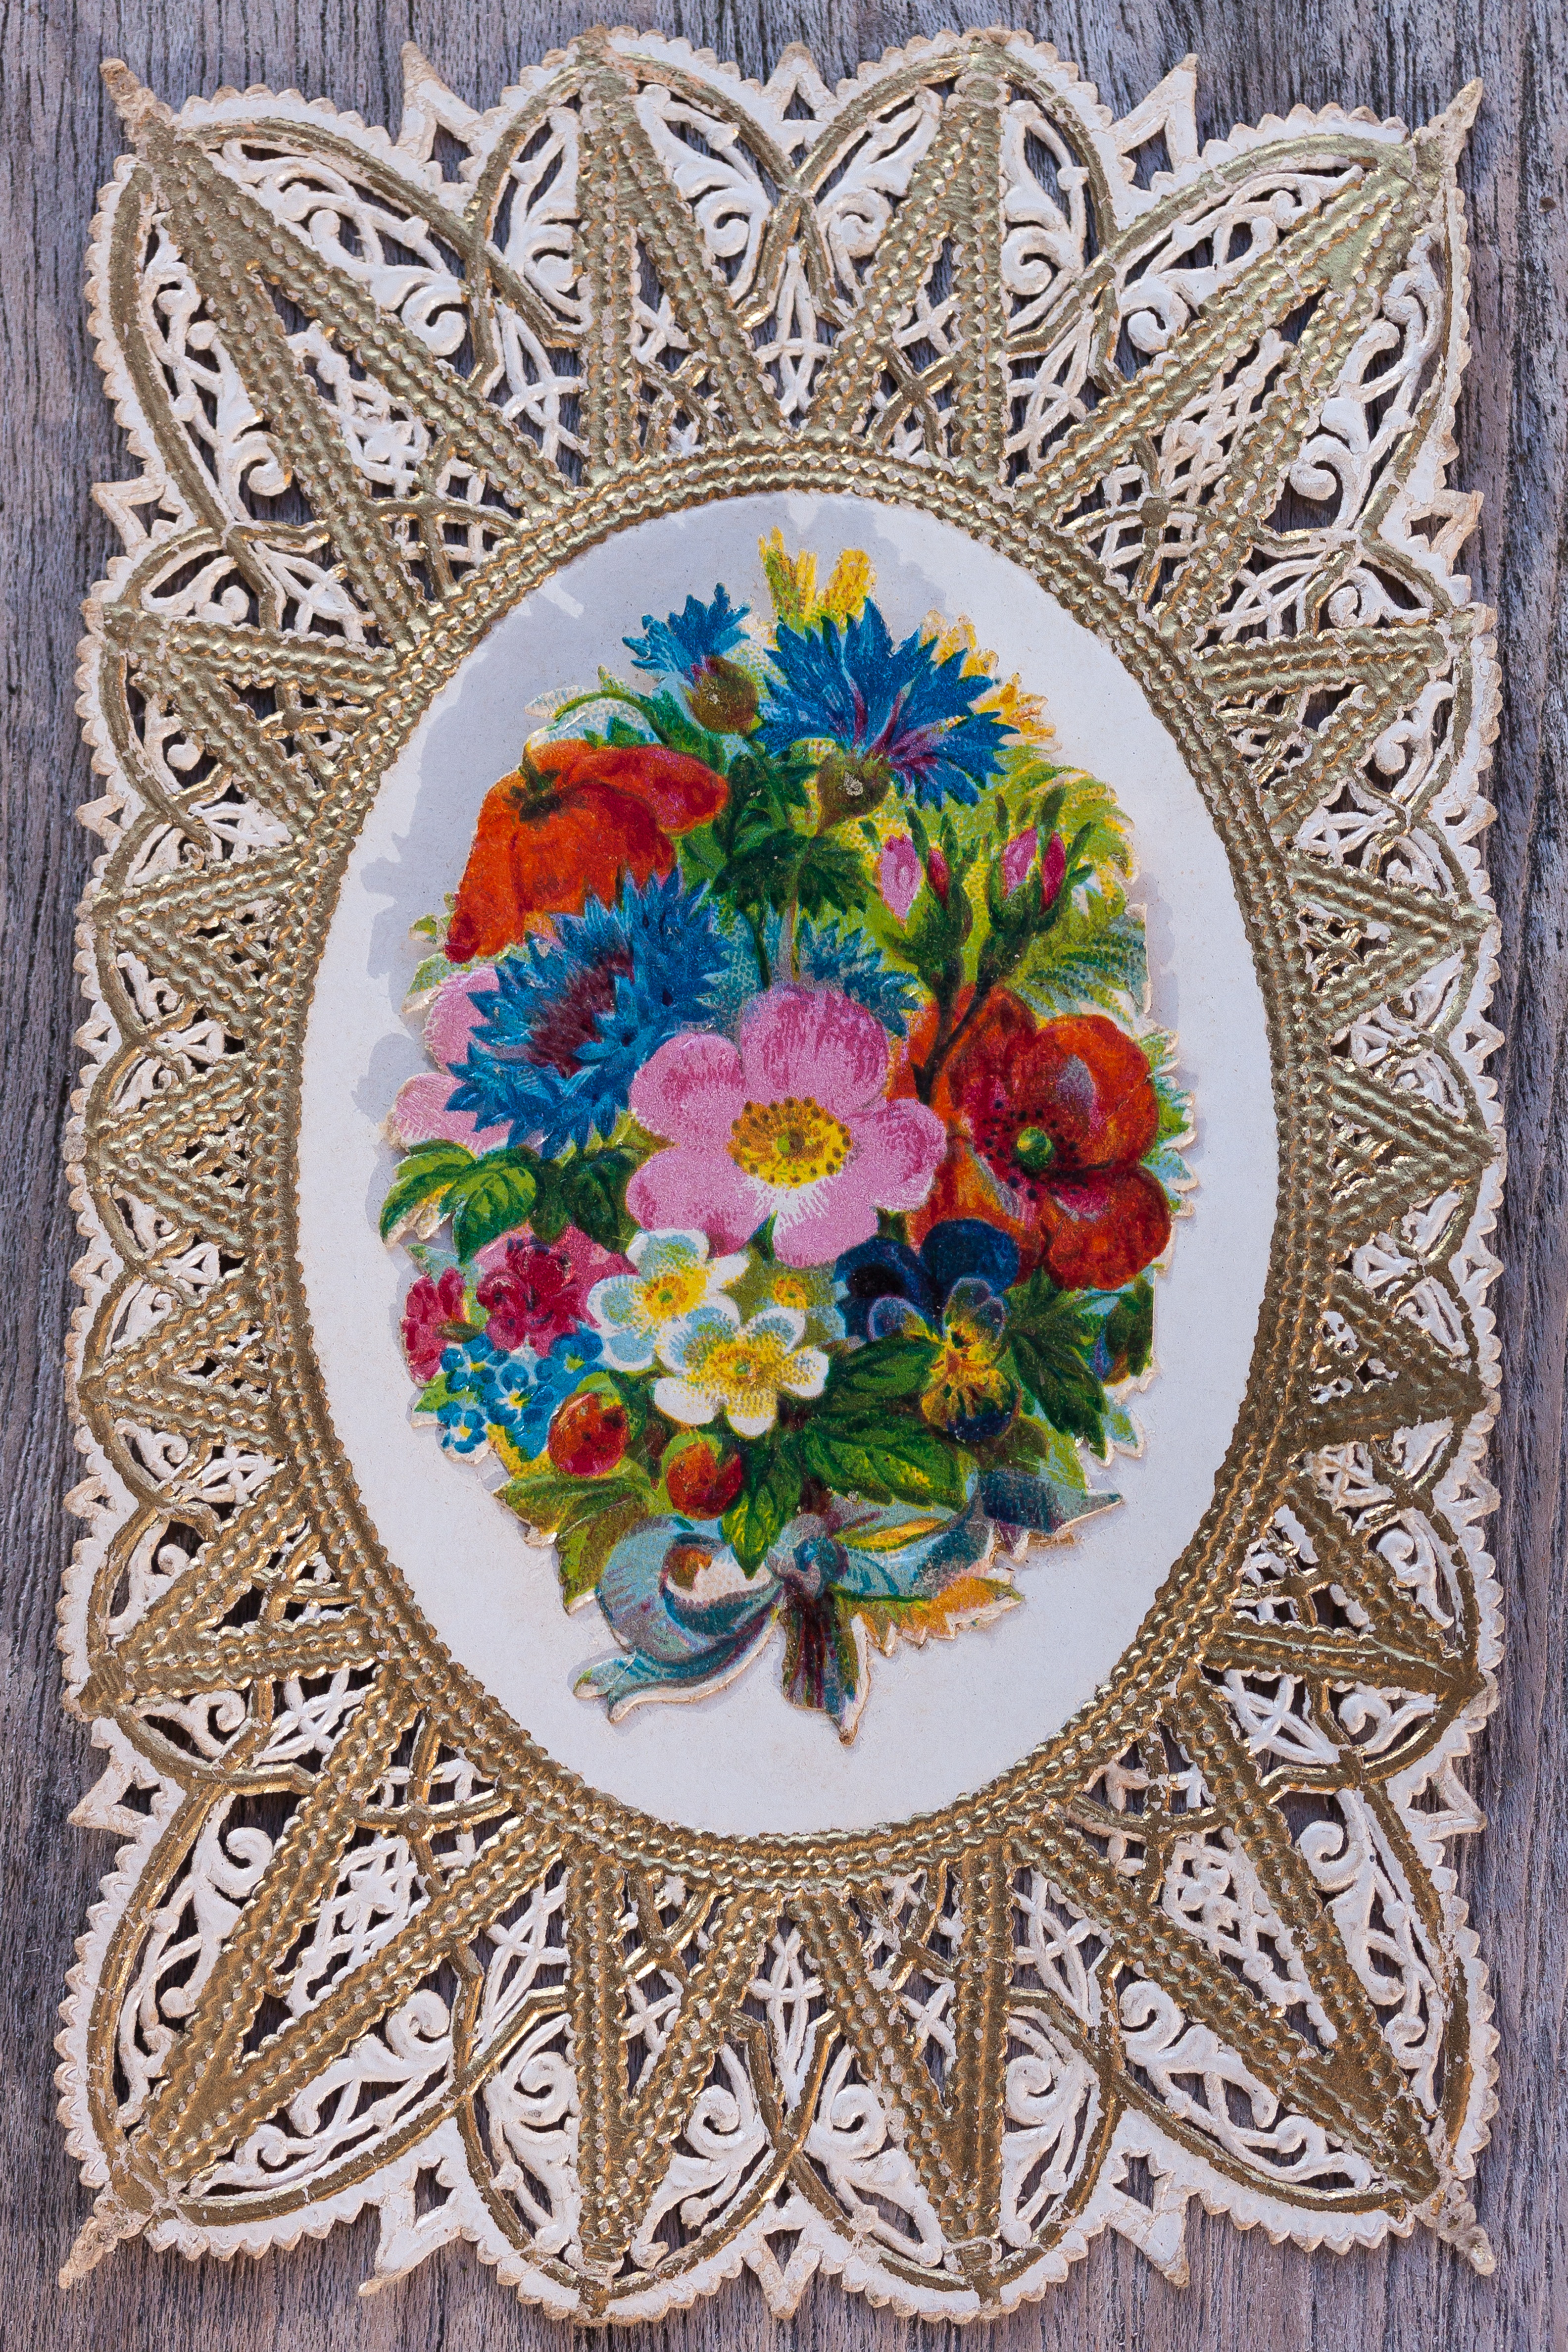
vintage, antique, flower, old, bouquet, rose, pattern, cornflower, crochet, textile, art, gold, tapestry, poppy, floristry, embroidery, needlework, floral design, doily, granny chic, devotional picture, santino, top edge, biscuit technik, brom lumdruck, noble printing process